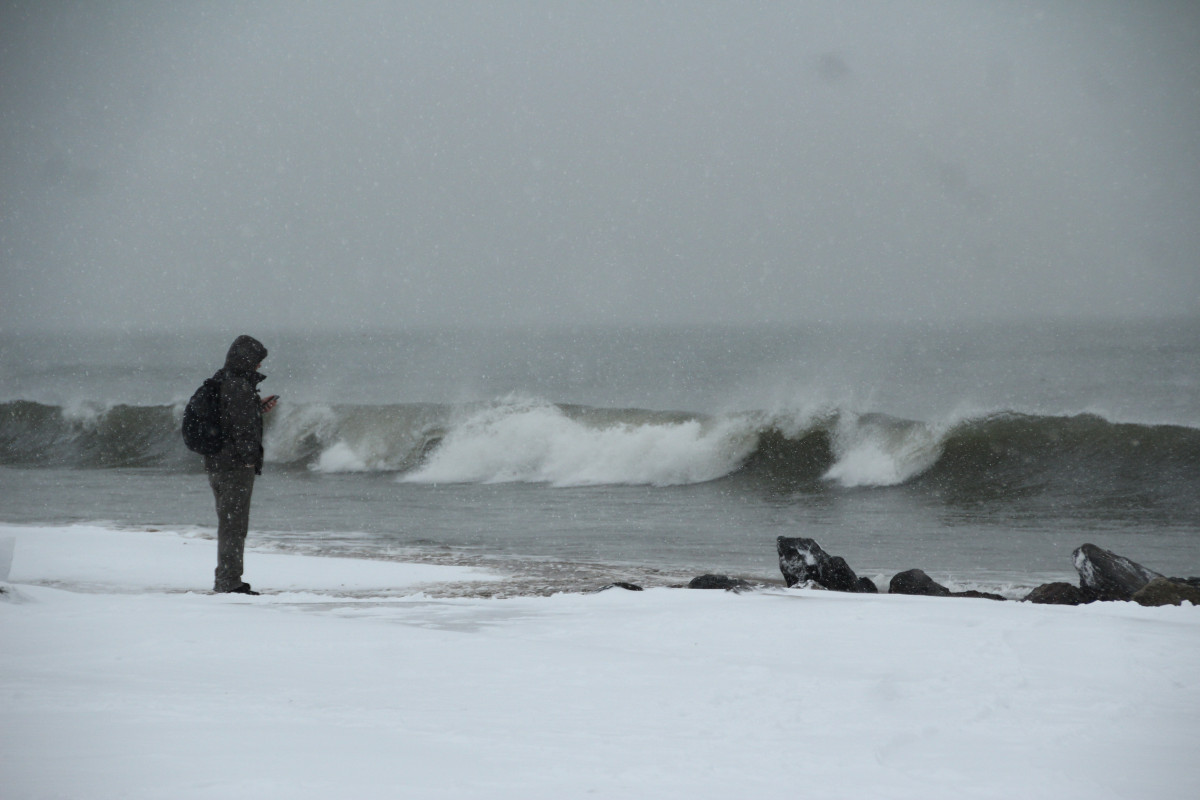
Tags: coast, ocean, snow, surfing, weather, season, blizzard, freezing, atmospheric phenomenon, wind wave, boardsport